UNSW School of Computer Science and Engineering

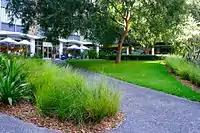
The UNSW Garden dedicated to John Lions

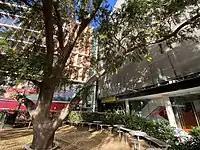
The UNSW Garden dedicated to John Lions in May 2020

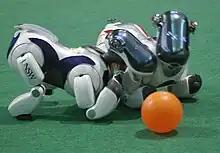
<a href="http%3A//www.cse.unsw.edu.au/about-us/help-resources/for-students/student-projects/robocup/">rUNSWift

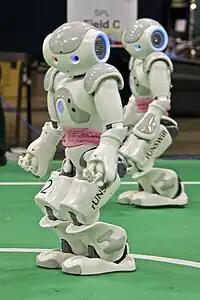
<a href="http%3A//www.cse.unsw.edu.au/about-us/help-resources/for-students/student-projects/robocup/">rUNSWift

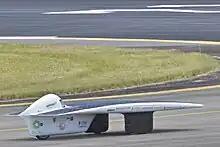
Sunswift IVy During the World Solar-Car Speed Record attempt.

The School has computer laboratories for coursework teaching and student projects, including a number of specialist laboratories. The network supports well in excess of 1000 computers for teaching, research and administration.